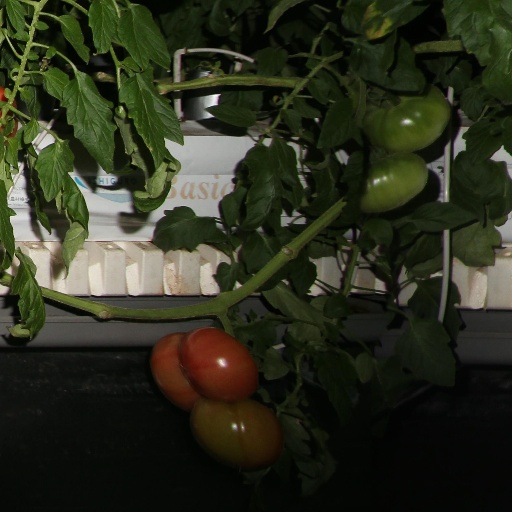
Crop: tomato